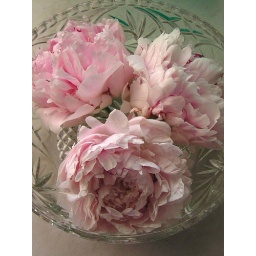
Three pink peonies placed in bowl of water